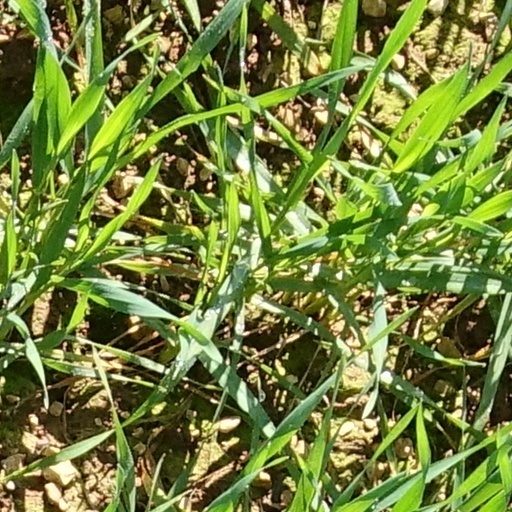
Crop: wheat